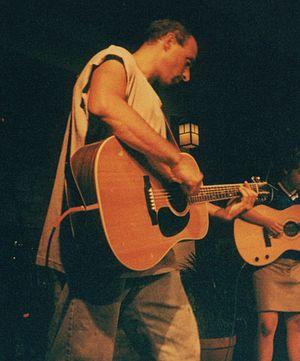
Dan Bern est un compositeur, chanteur et guitariste américain. Il a été influencé par Bob Dylan, Woody Guthrie, Bruce Springsteen, Phil Ochs et Elvis Costello.